The Sharks (film)

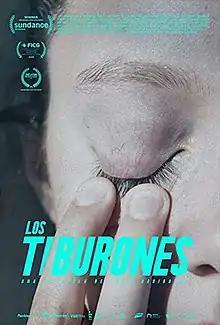
Poster

The Sharks is a 2019 coming-of-age drama film written and directed by Lucia Garibaldi, co-producted by Uruguay, Argentina and Spain.